Belvedere (structure)

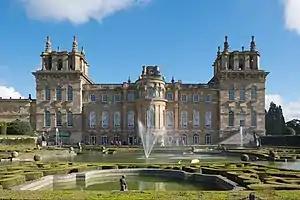
Belvederes on top of Blenheim Palace, England

A belvedere or belvidere (from ) is an architectural structure sited to take advantage of a fine or scenic view. The term has been used both for rooms in the upper part of a building or structures on the roof, or a separate pavilion in a garden or park. The actual structure can be of any form or style, including a turret, a cupola or an open gallery. The term may be also used for a paved terrace or just a place with a good viewpoint, but no actual building.